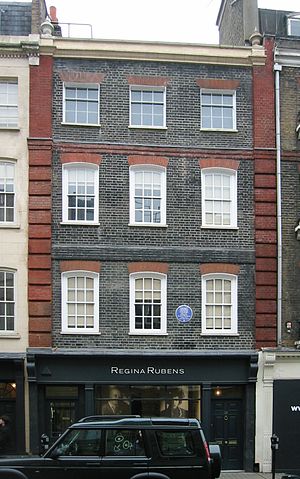
Georg Friedrich Händel / Händel i London / Cannons (1717-1718)
Handel House i Brook Street 25 i Mayfair i London.
Georg Friedrich Händel var en tysk-engelsk komponist i barokken. Han er kendt for sine operaer, oratorier og koncerter. Händel blev født samme år som Johann Sebastian Bach og Domenico Scarlatti. Han studerede musik i Italien, før han slog sig ned i London og fik britisk statsborgerskab. Hans værker omfatter bl.a. Messias, Water Music og Music for the Royal Fireworks. Han var påvirket af de store italienske barokkomponister og af den engelske komponist Henry Purcell. Mange komponister har kendt og er blevet inspireret af Händels musik: Haydn, Mozart og Beethoven.